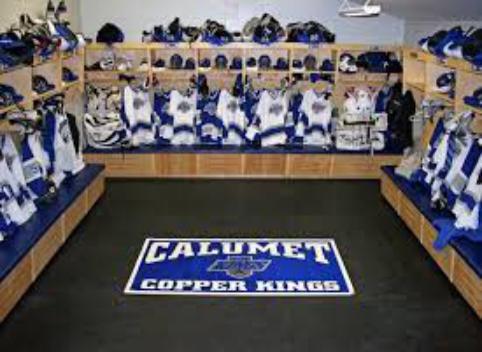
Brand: Calumet
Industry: Others